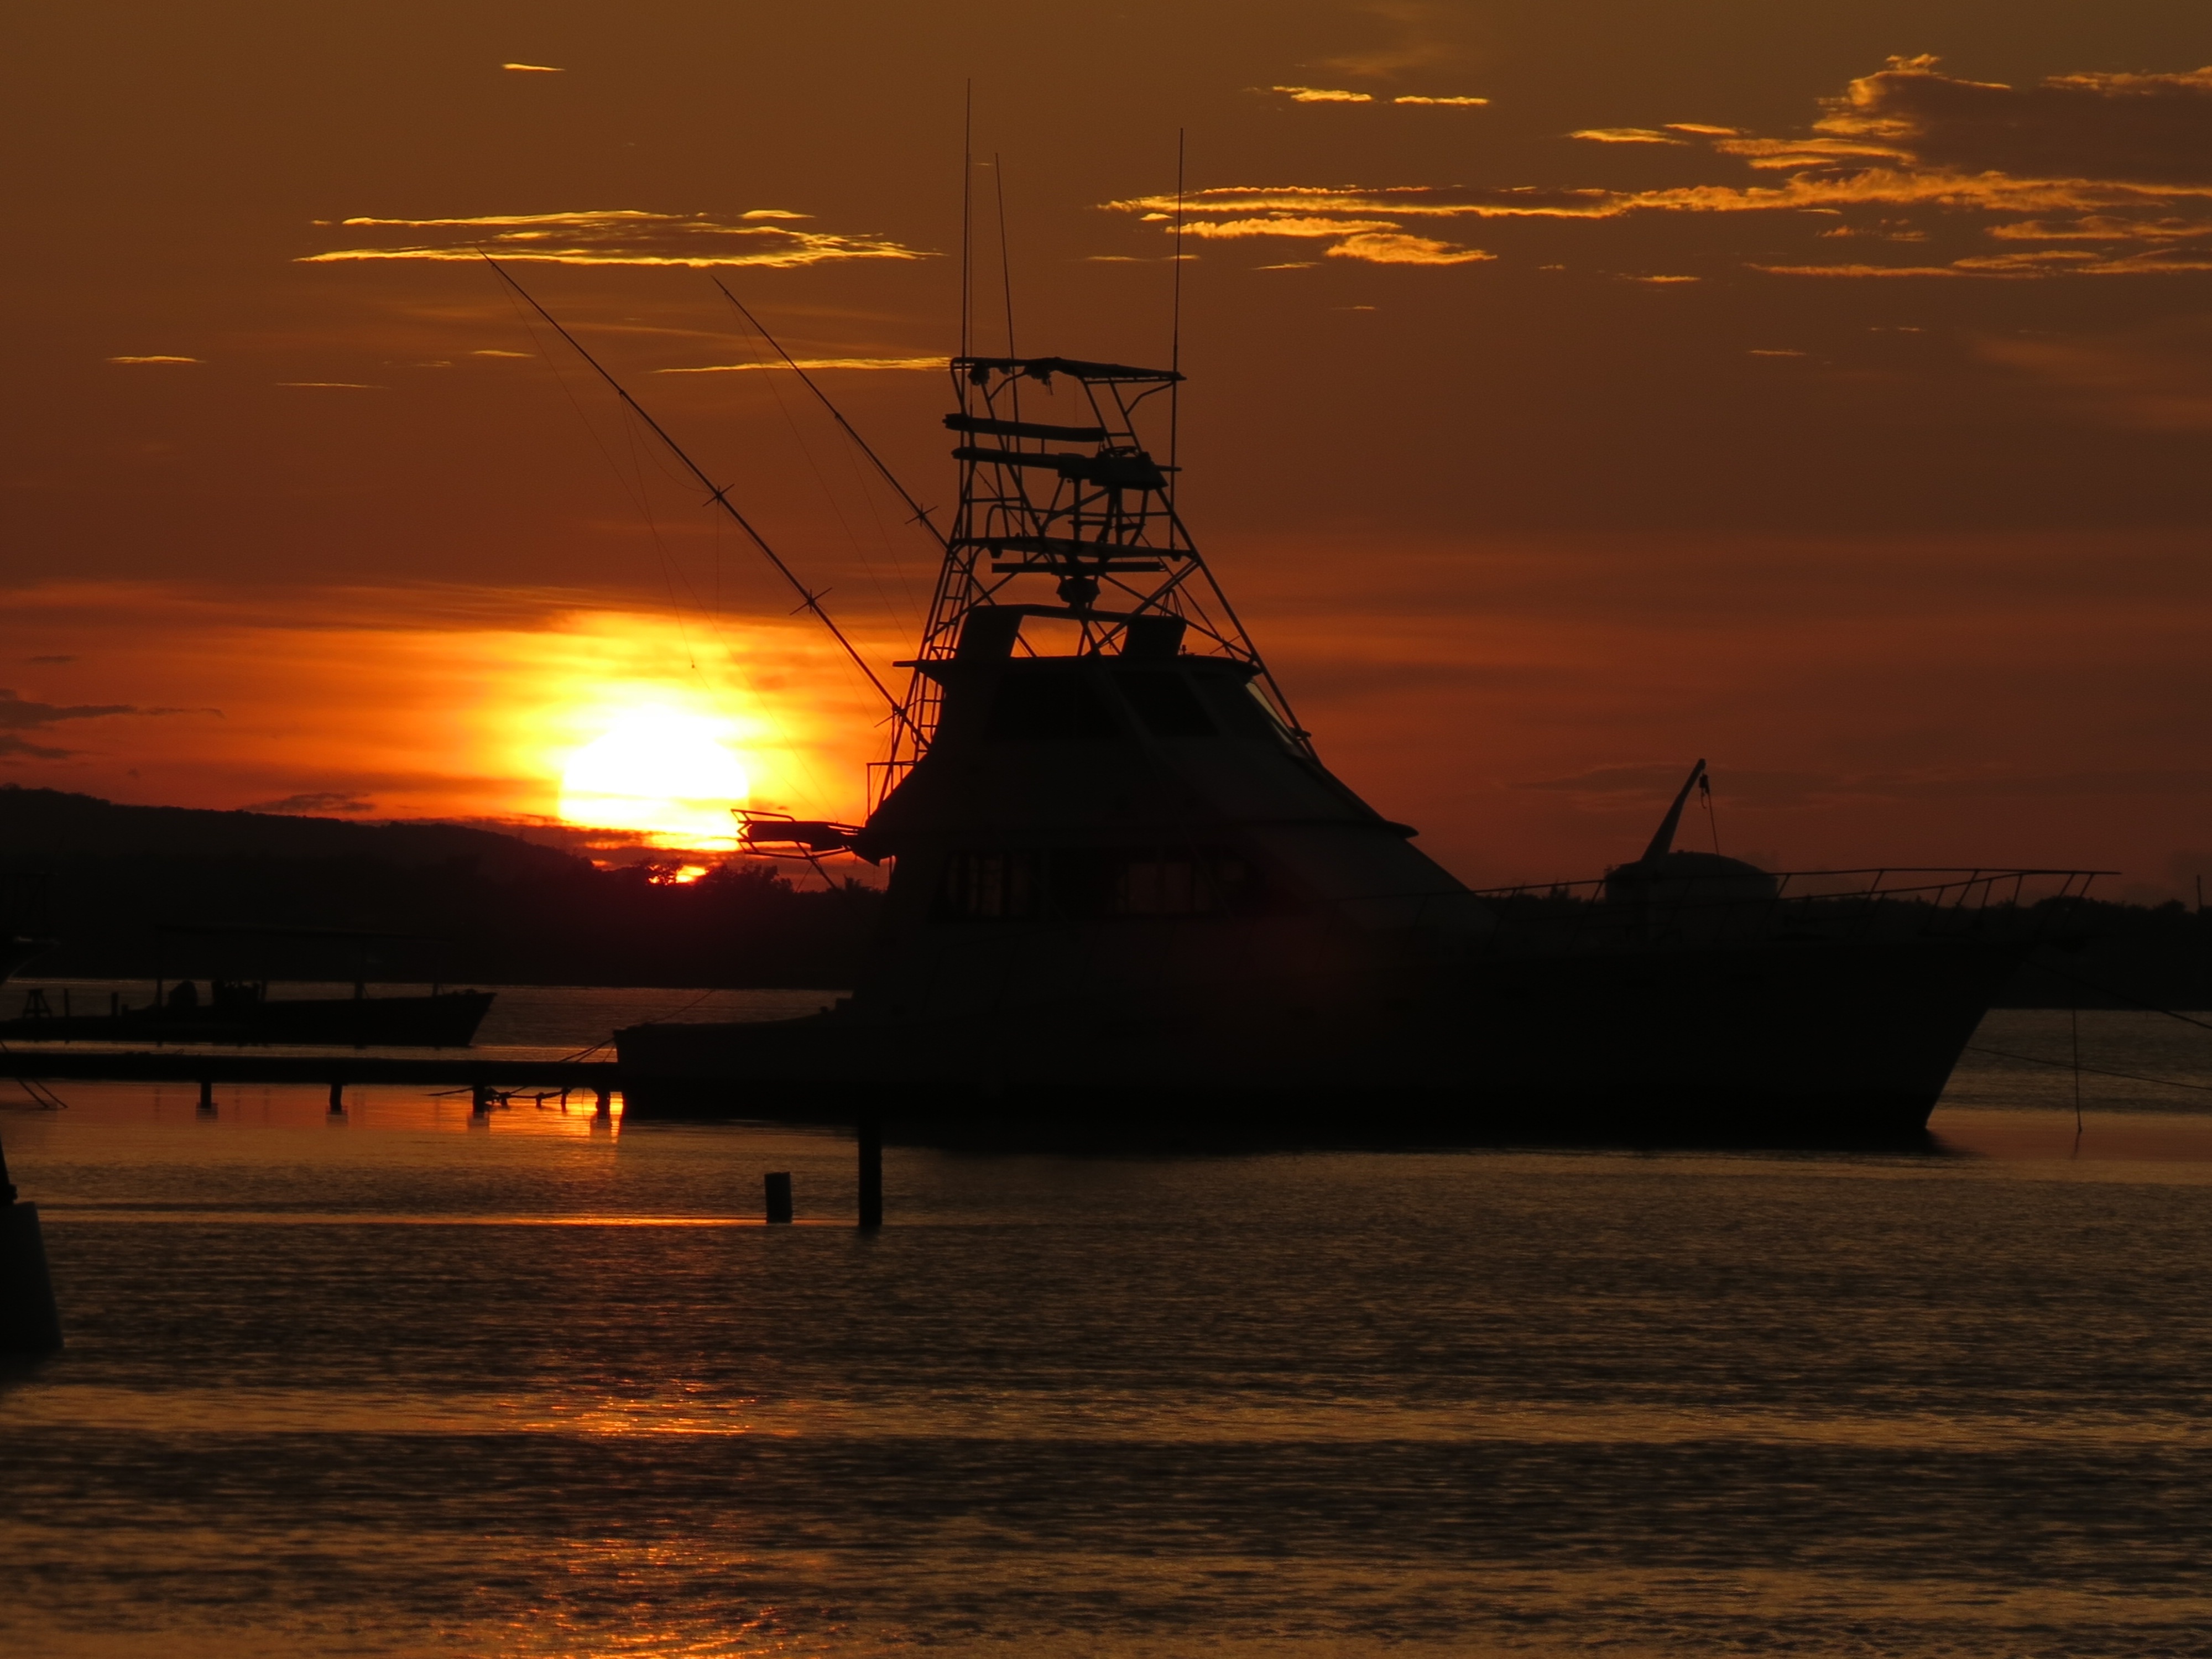
beach, sea, coast, water, nature, ocean, horizon, cloud, sun, sunrise, sunset, boat, night, morning, dawn, summer, travel, dusk, tranquility, evening, reflection, vessel, tower, bay, rest, holidays, mar, litoral, sol, quiet, afterglow, browse, by sunsets